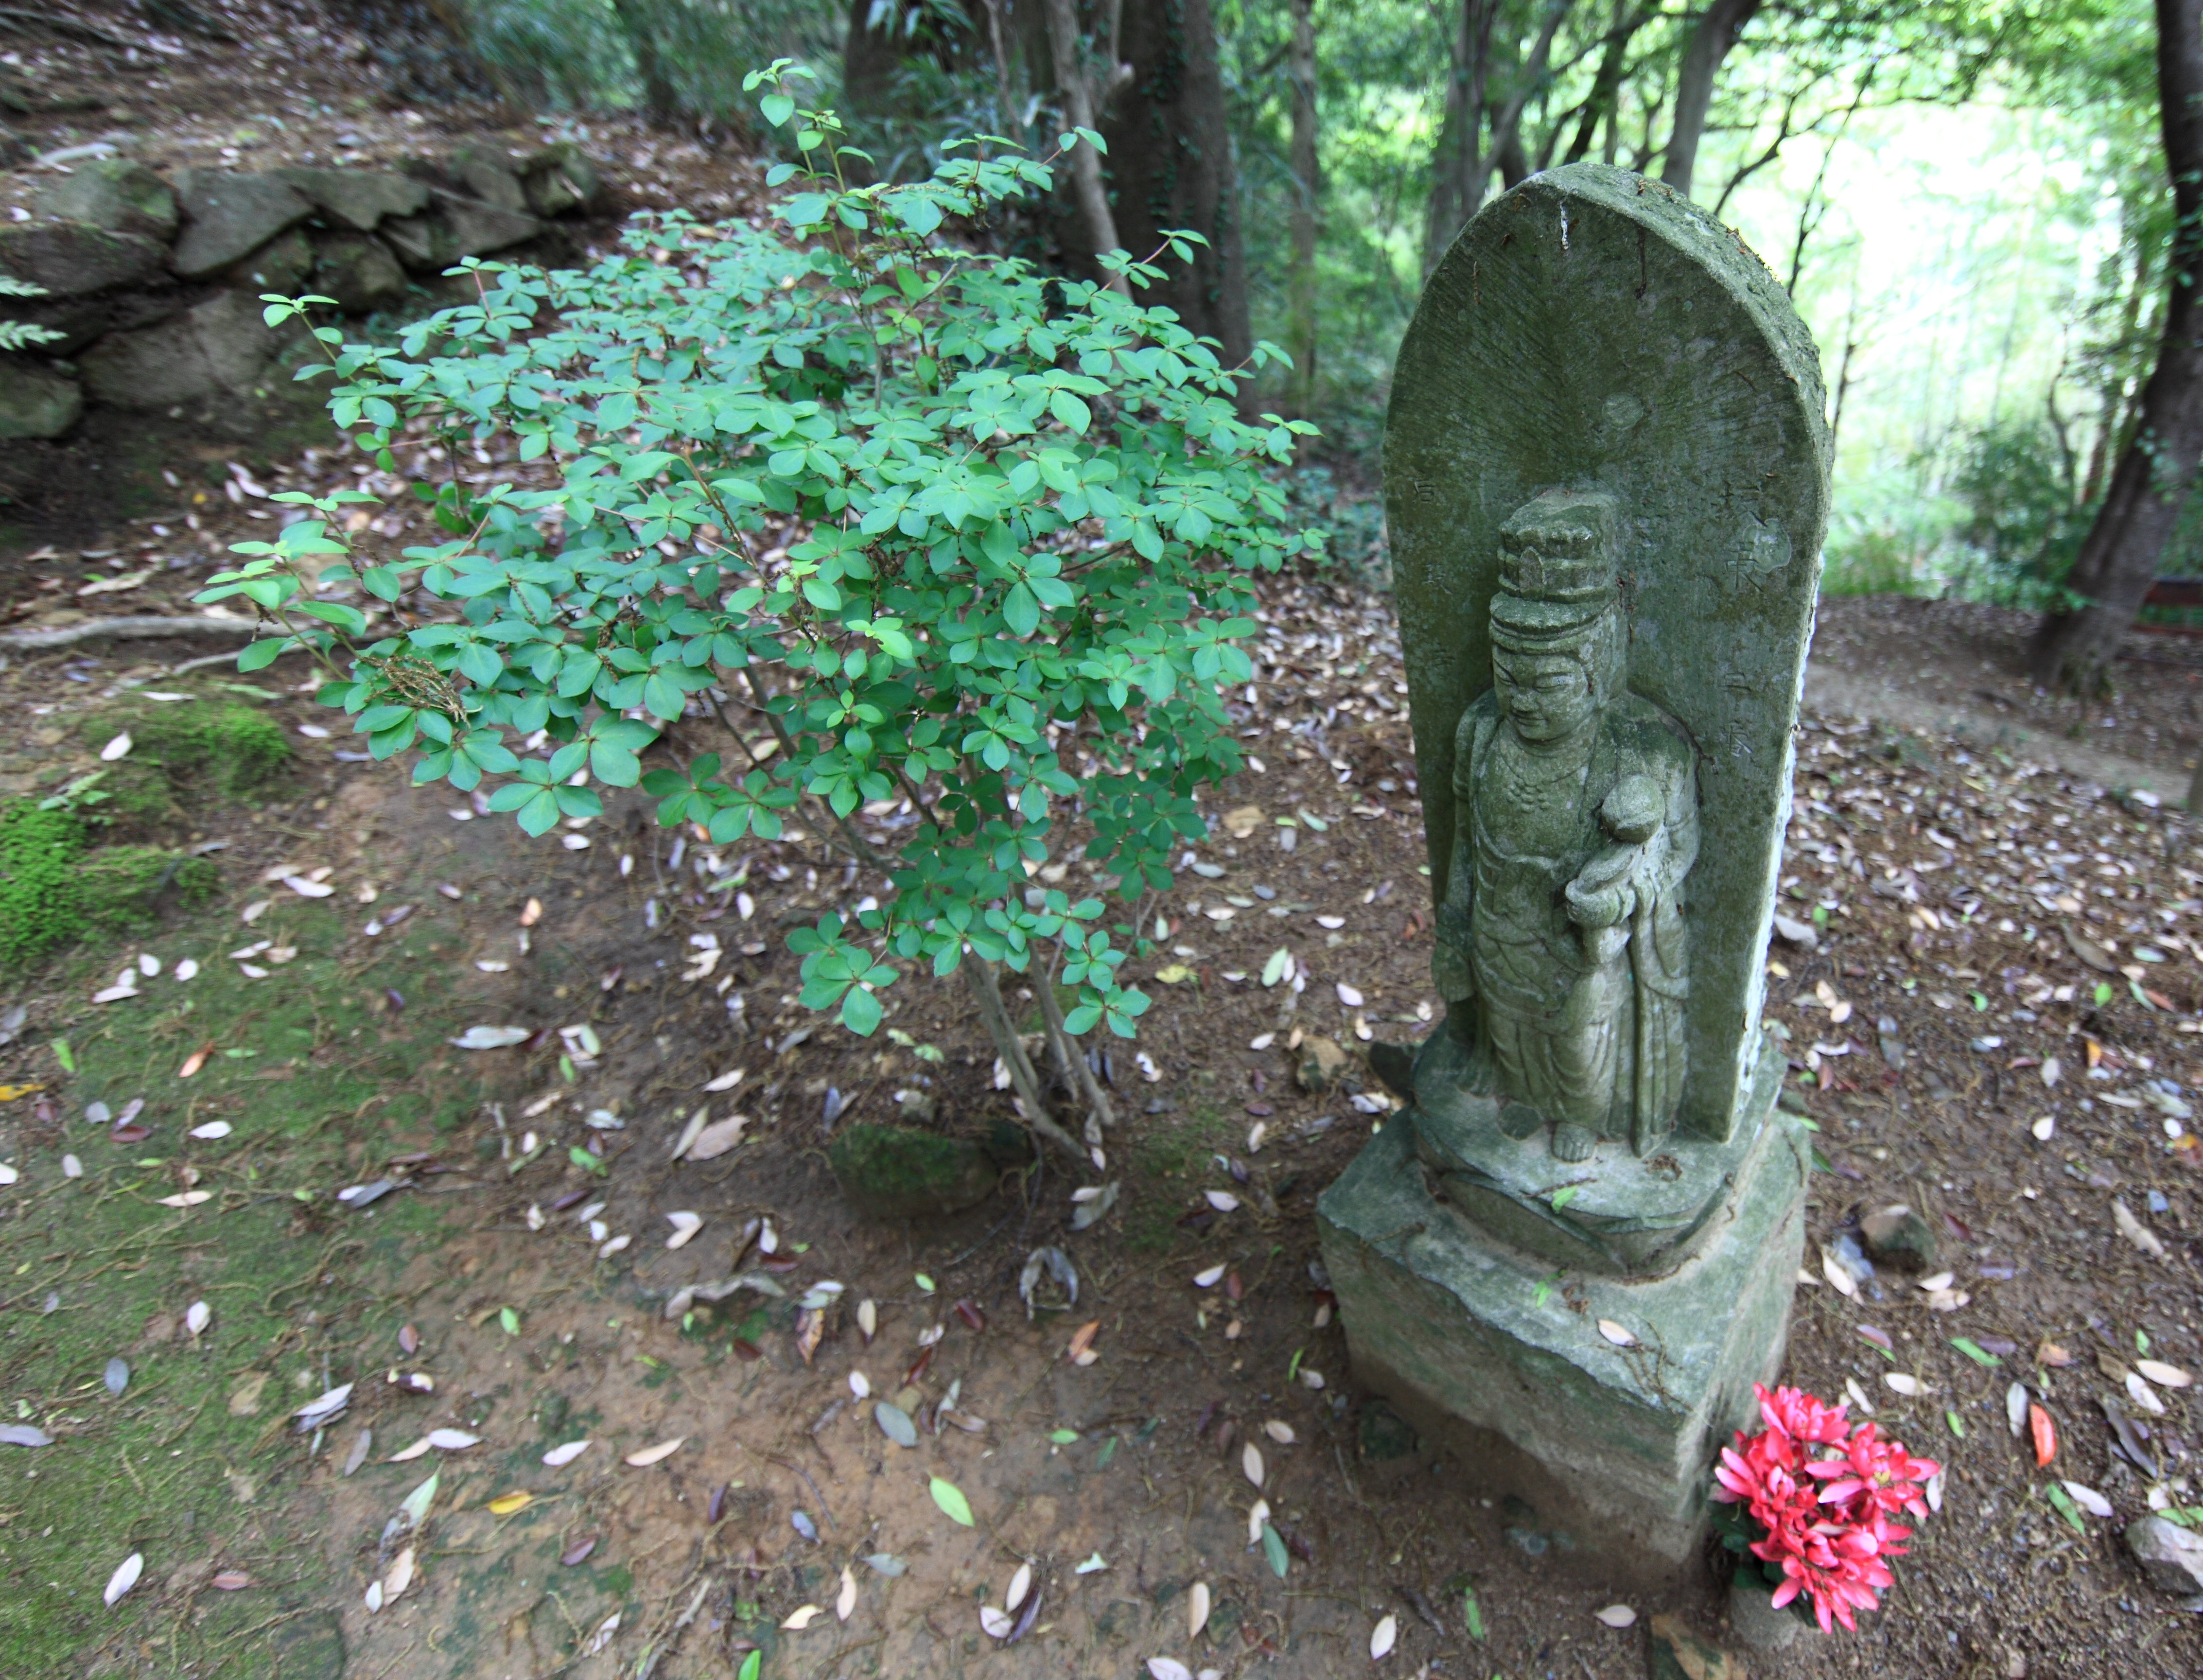
high, cemetery, garden, grave, temple, headstone, tochigi, 5d, hires, woodland, markii, hi, res, resolution, goddess, mashikomachi, hagagun, saimyouji, kannon, mercy